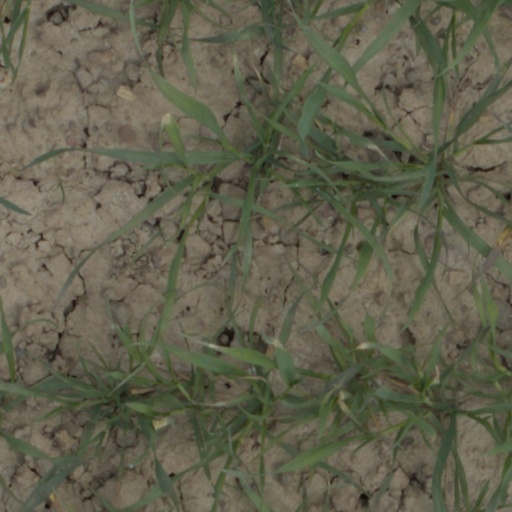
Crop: wheat